Fauna of Venezuela

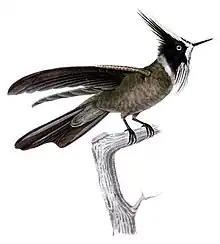
The white-bearded helmetcrest is only found in northwestern Venezuela

Some birds resident in Venezuela span a variety of habitats; others are restricted to areas with certain types of vegetation. Birds which can live in any area of Venezuela, including its cities, include the bananaquit, black vulture, blue-gray tanager, great egret, and the tropical mockingbird, among others. Most birds of Venezuela span various habitats, but a few are specialized to only one area, typically due to extreme location or dependence on a certain resource; species restricted in this way include the Carrizal seedeater, maroon-chested ground dove, point-tailed palmcreeper, Río Orinoco spinetail, white-bearded helmetcrest and the white-plumed antbird. Venezuela has particularly bio-diverse habitats, allowing for different types of specialist birds.